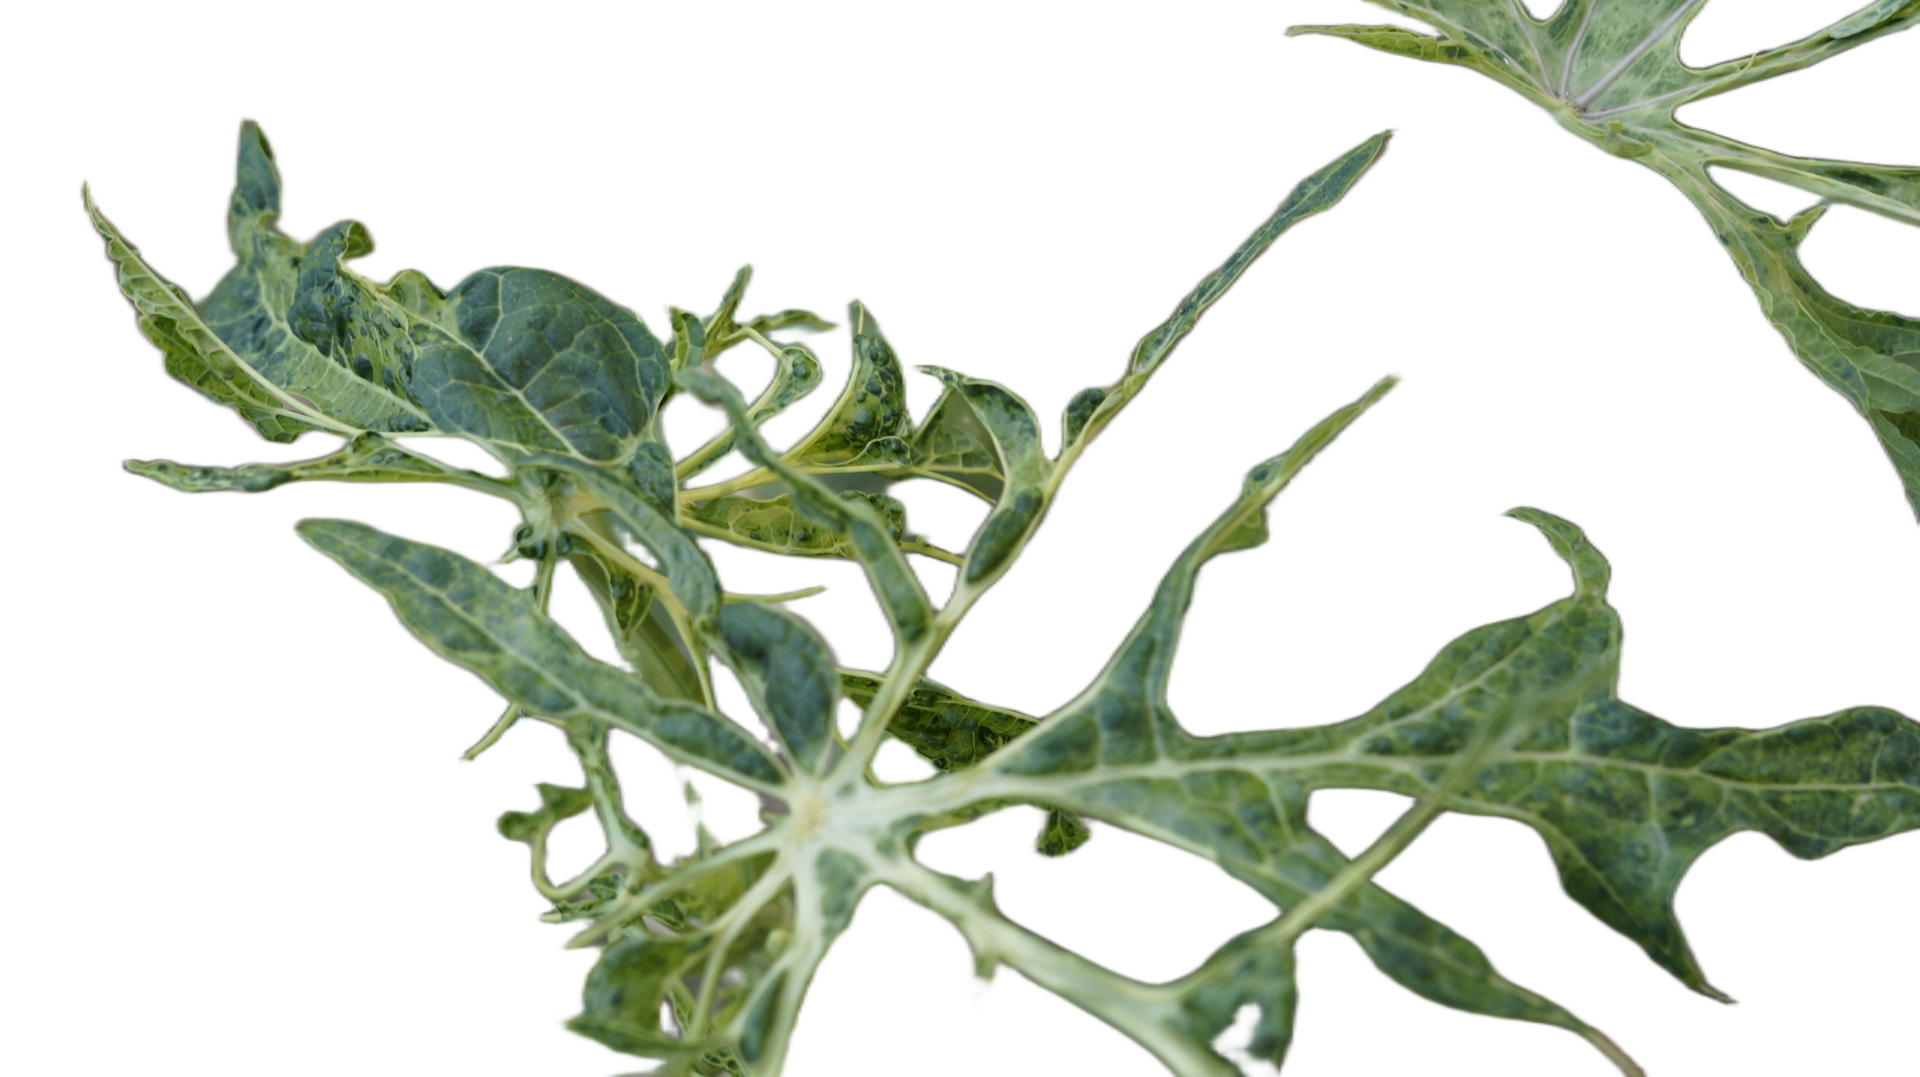
Crop: Papaya
Label: Curled_Yellow_Spot